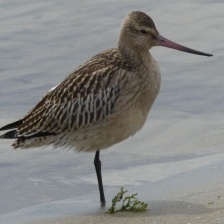
Species: BAR-TAILED GODWIT
Scientific name: LIMOSA LAPPONICA